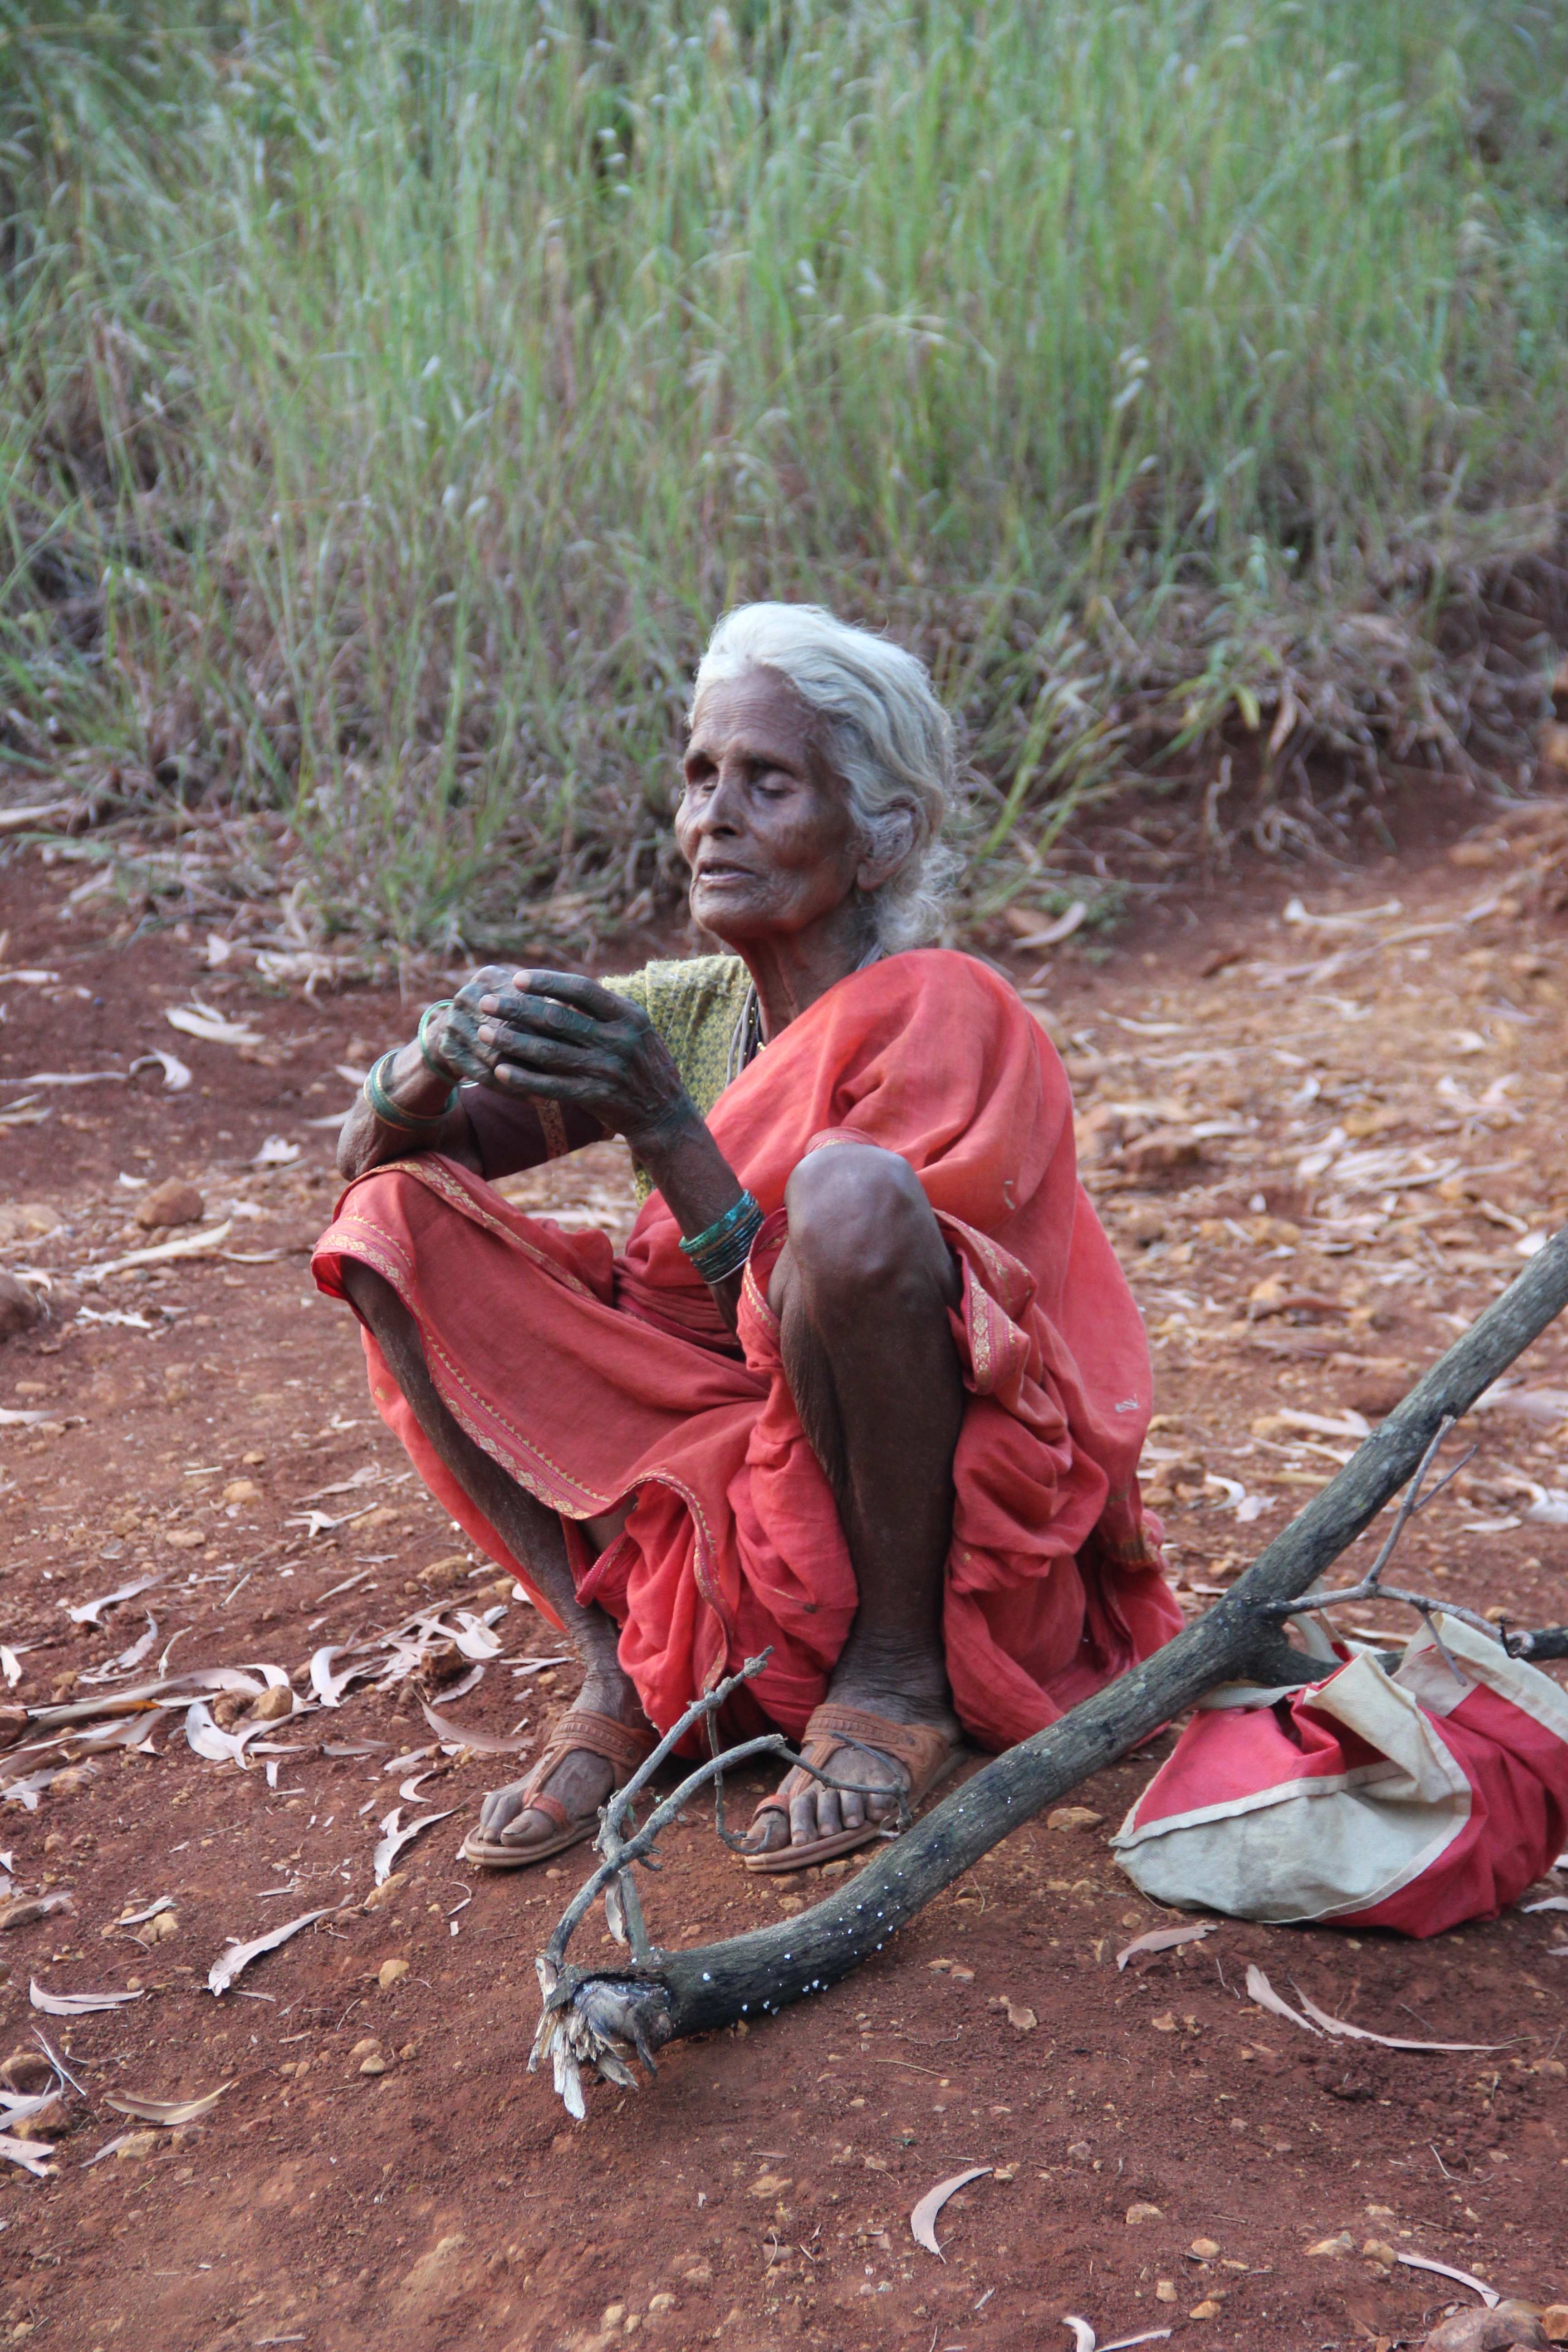
walking, people, adventure, mud, child